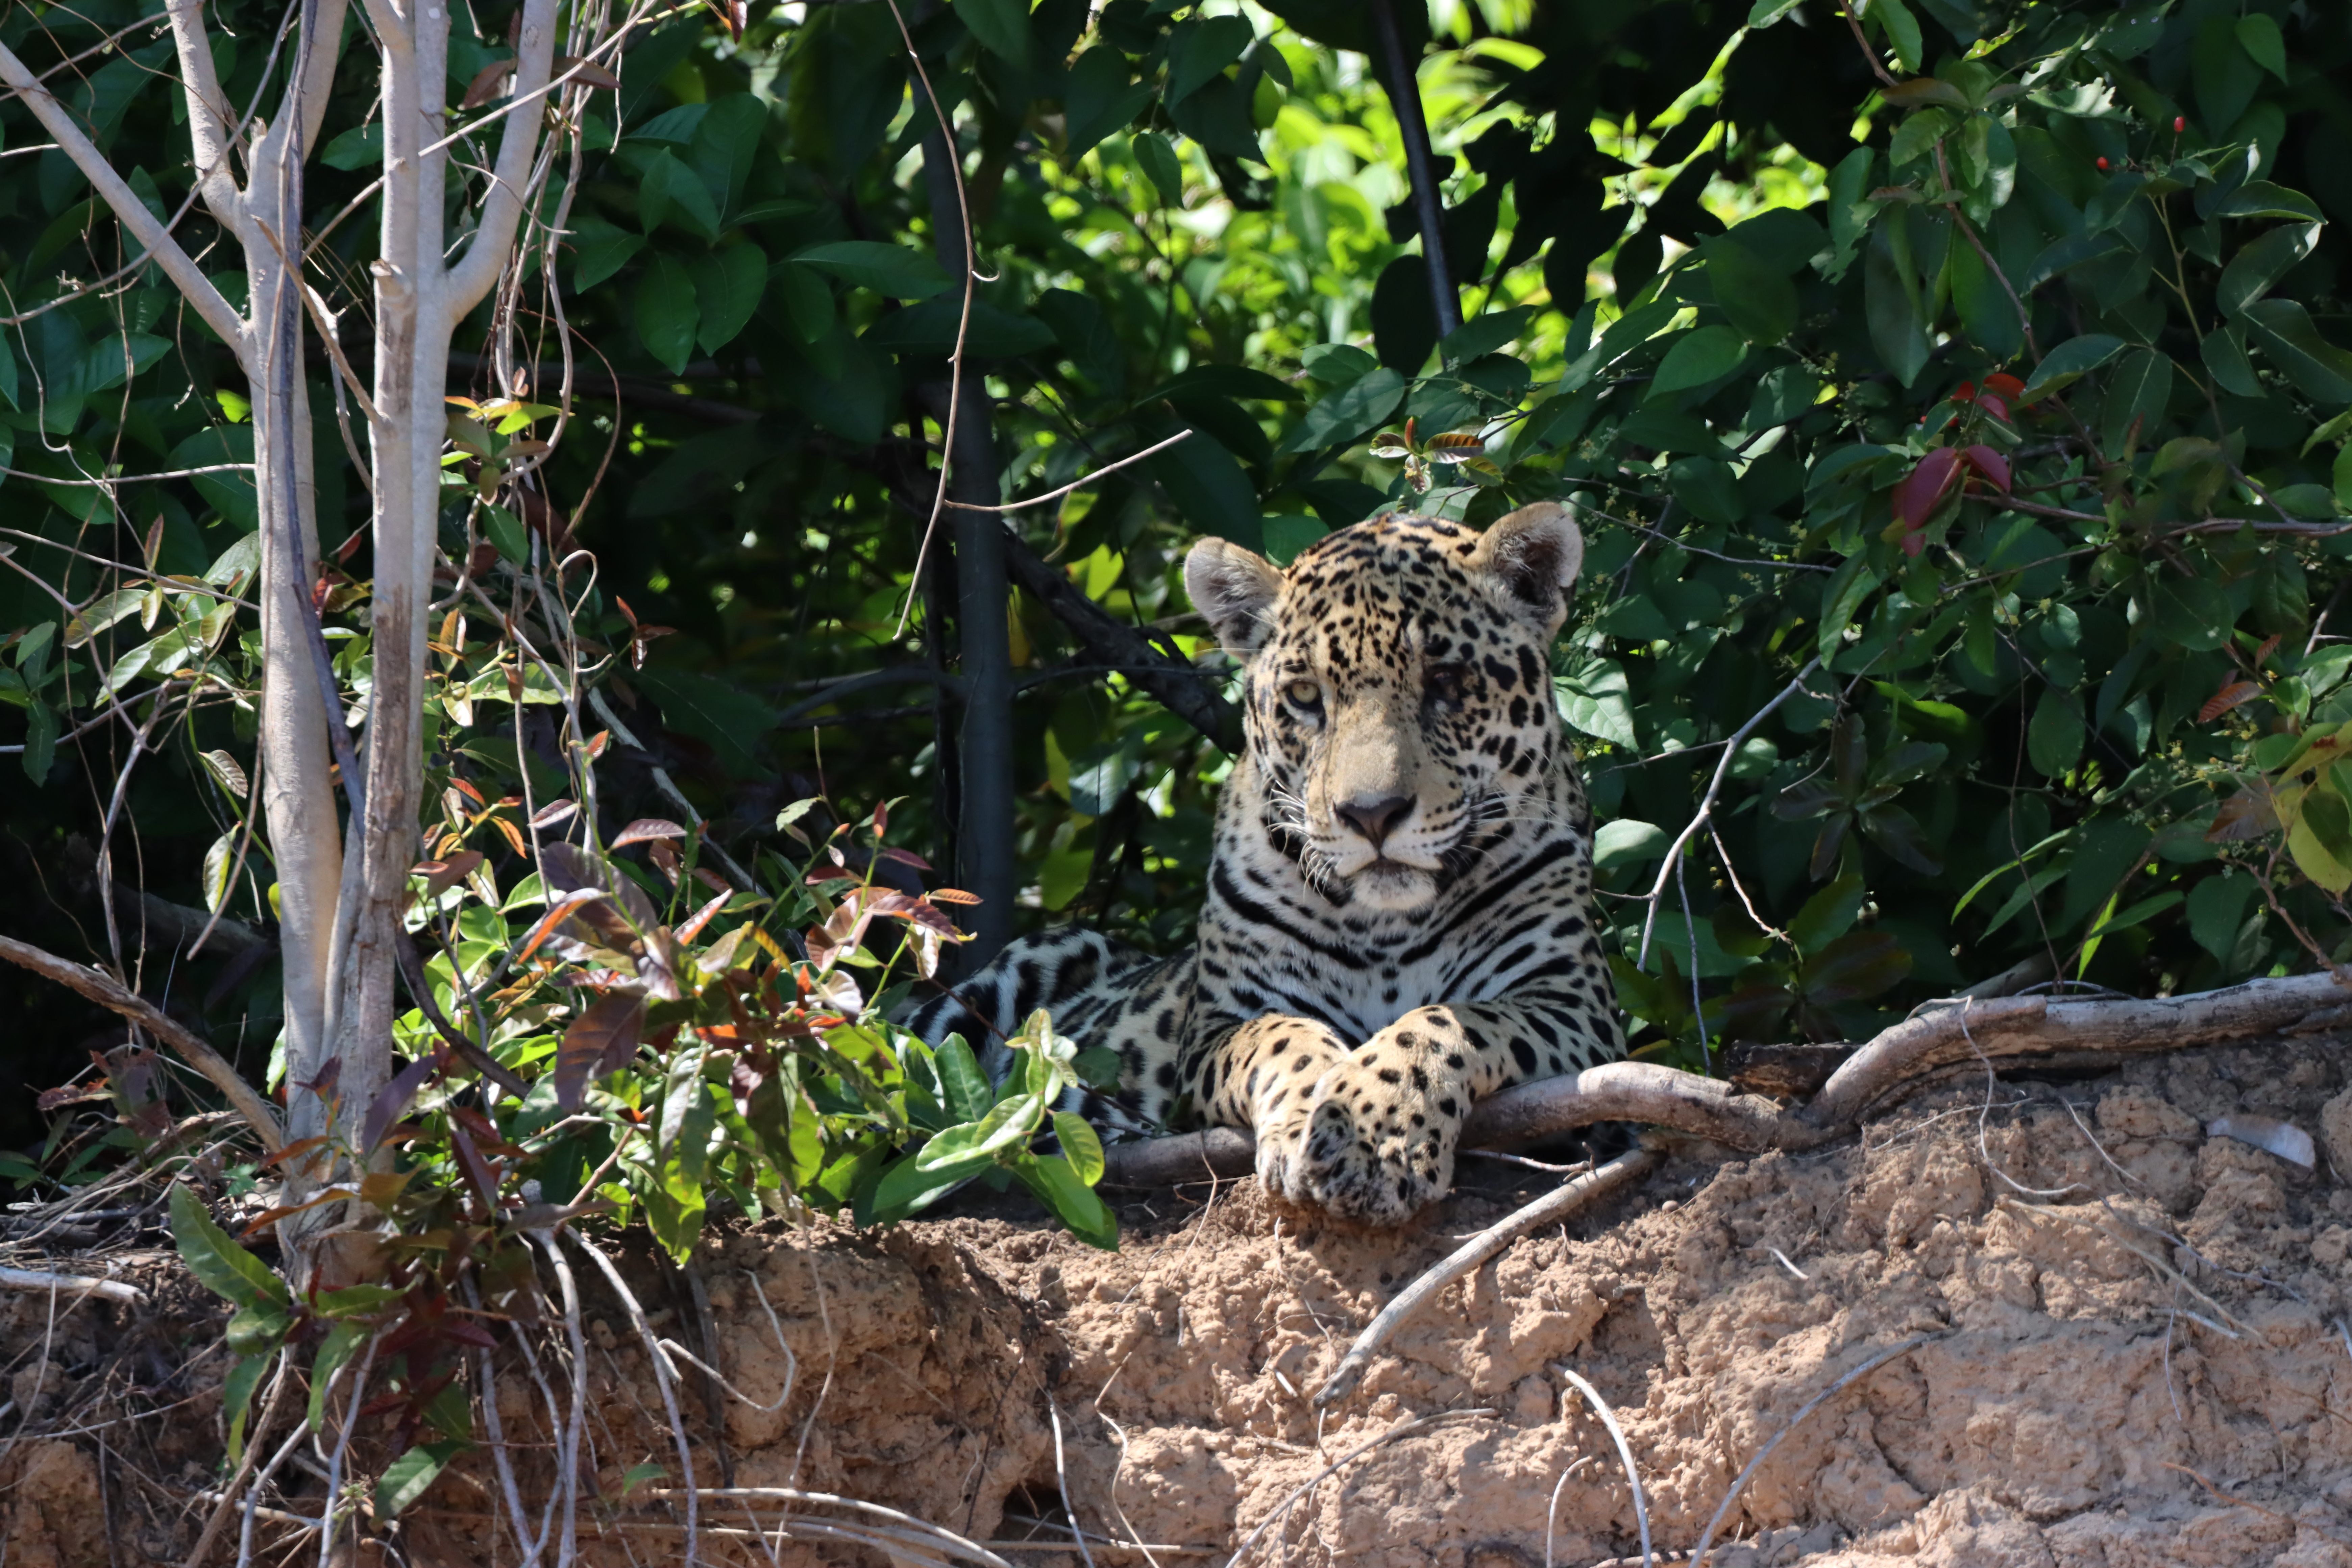
Jaguar: Lua